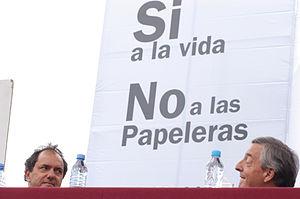
La « guerre du papier » est le nom donné au contentieux opposant l'Argentine et l'Uruguay concernant la construction de deux grandes usines de production de papier sur les rives du Rio Uruguay, du côté uruguayen de la frontière entre les deux pays. Des associations argentines s'opposent à la construction de ces usines qu'elles jugent polluantes.